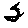
Label: 2